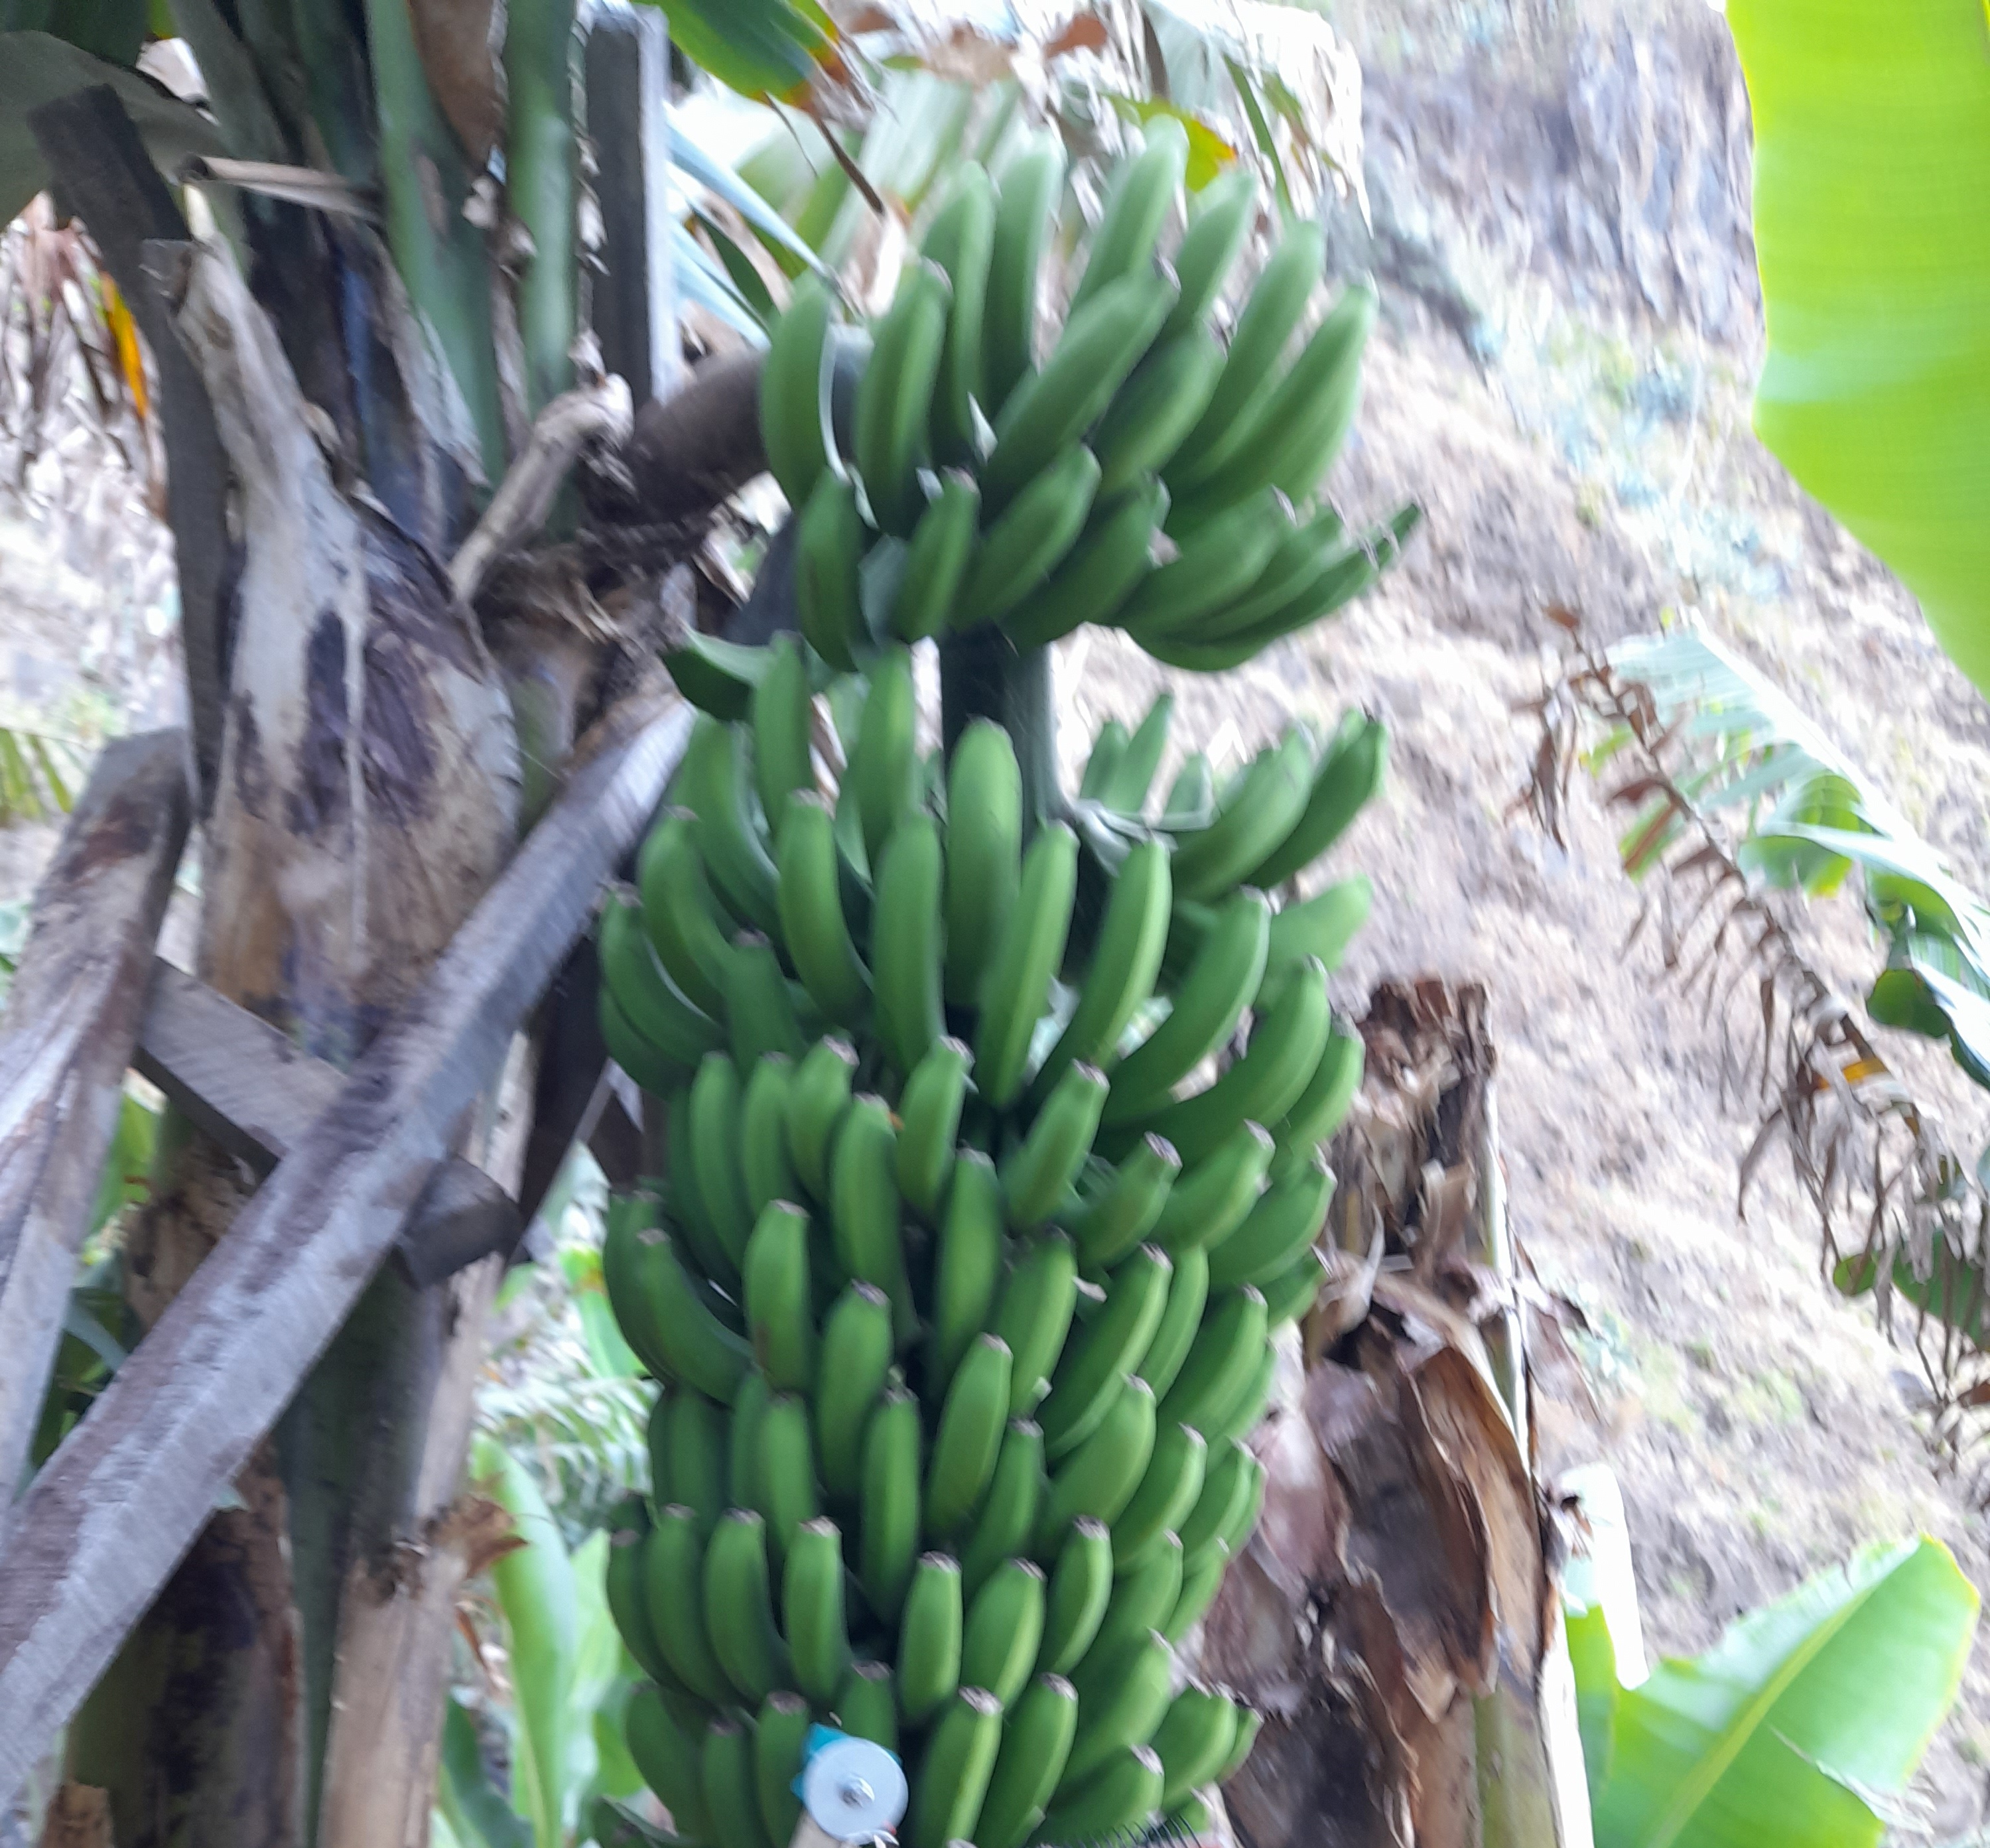
Label: Keep